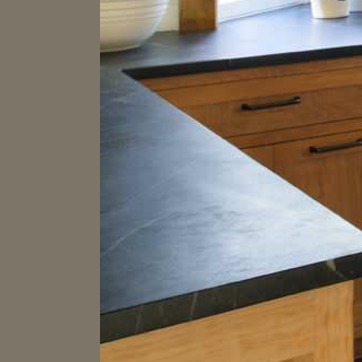
Material: polishedstone